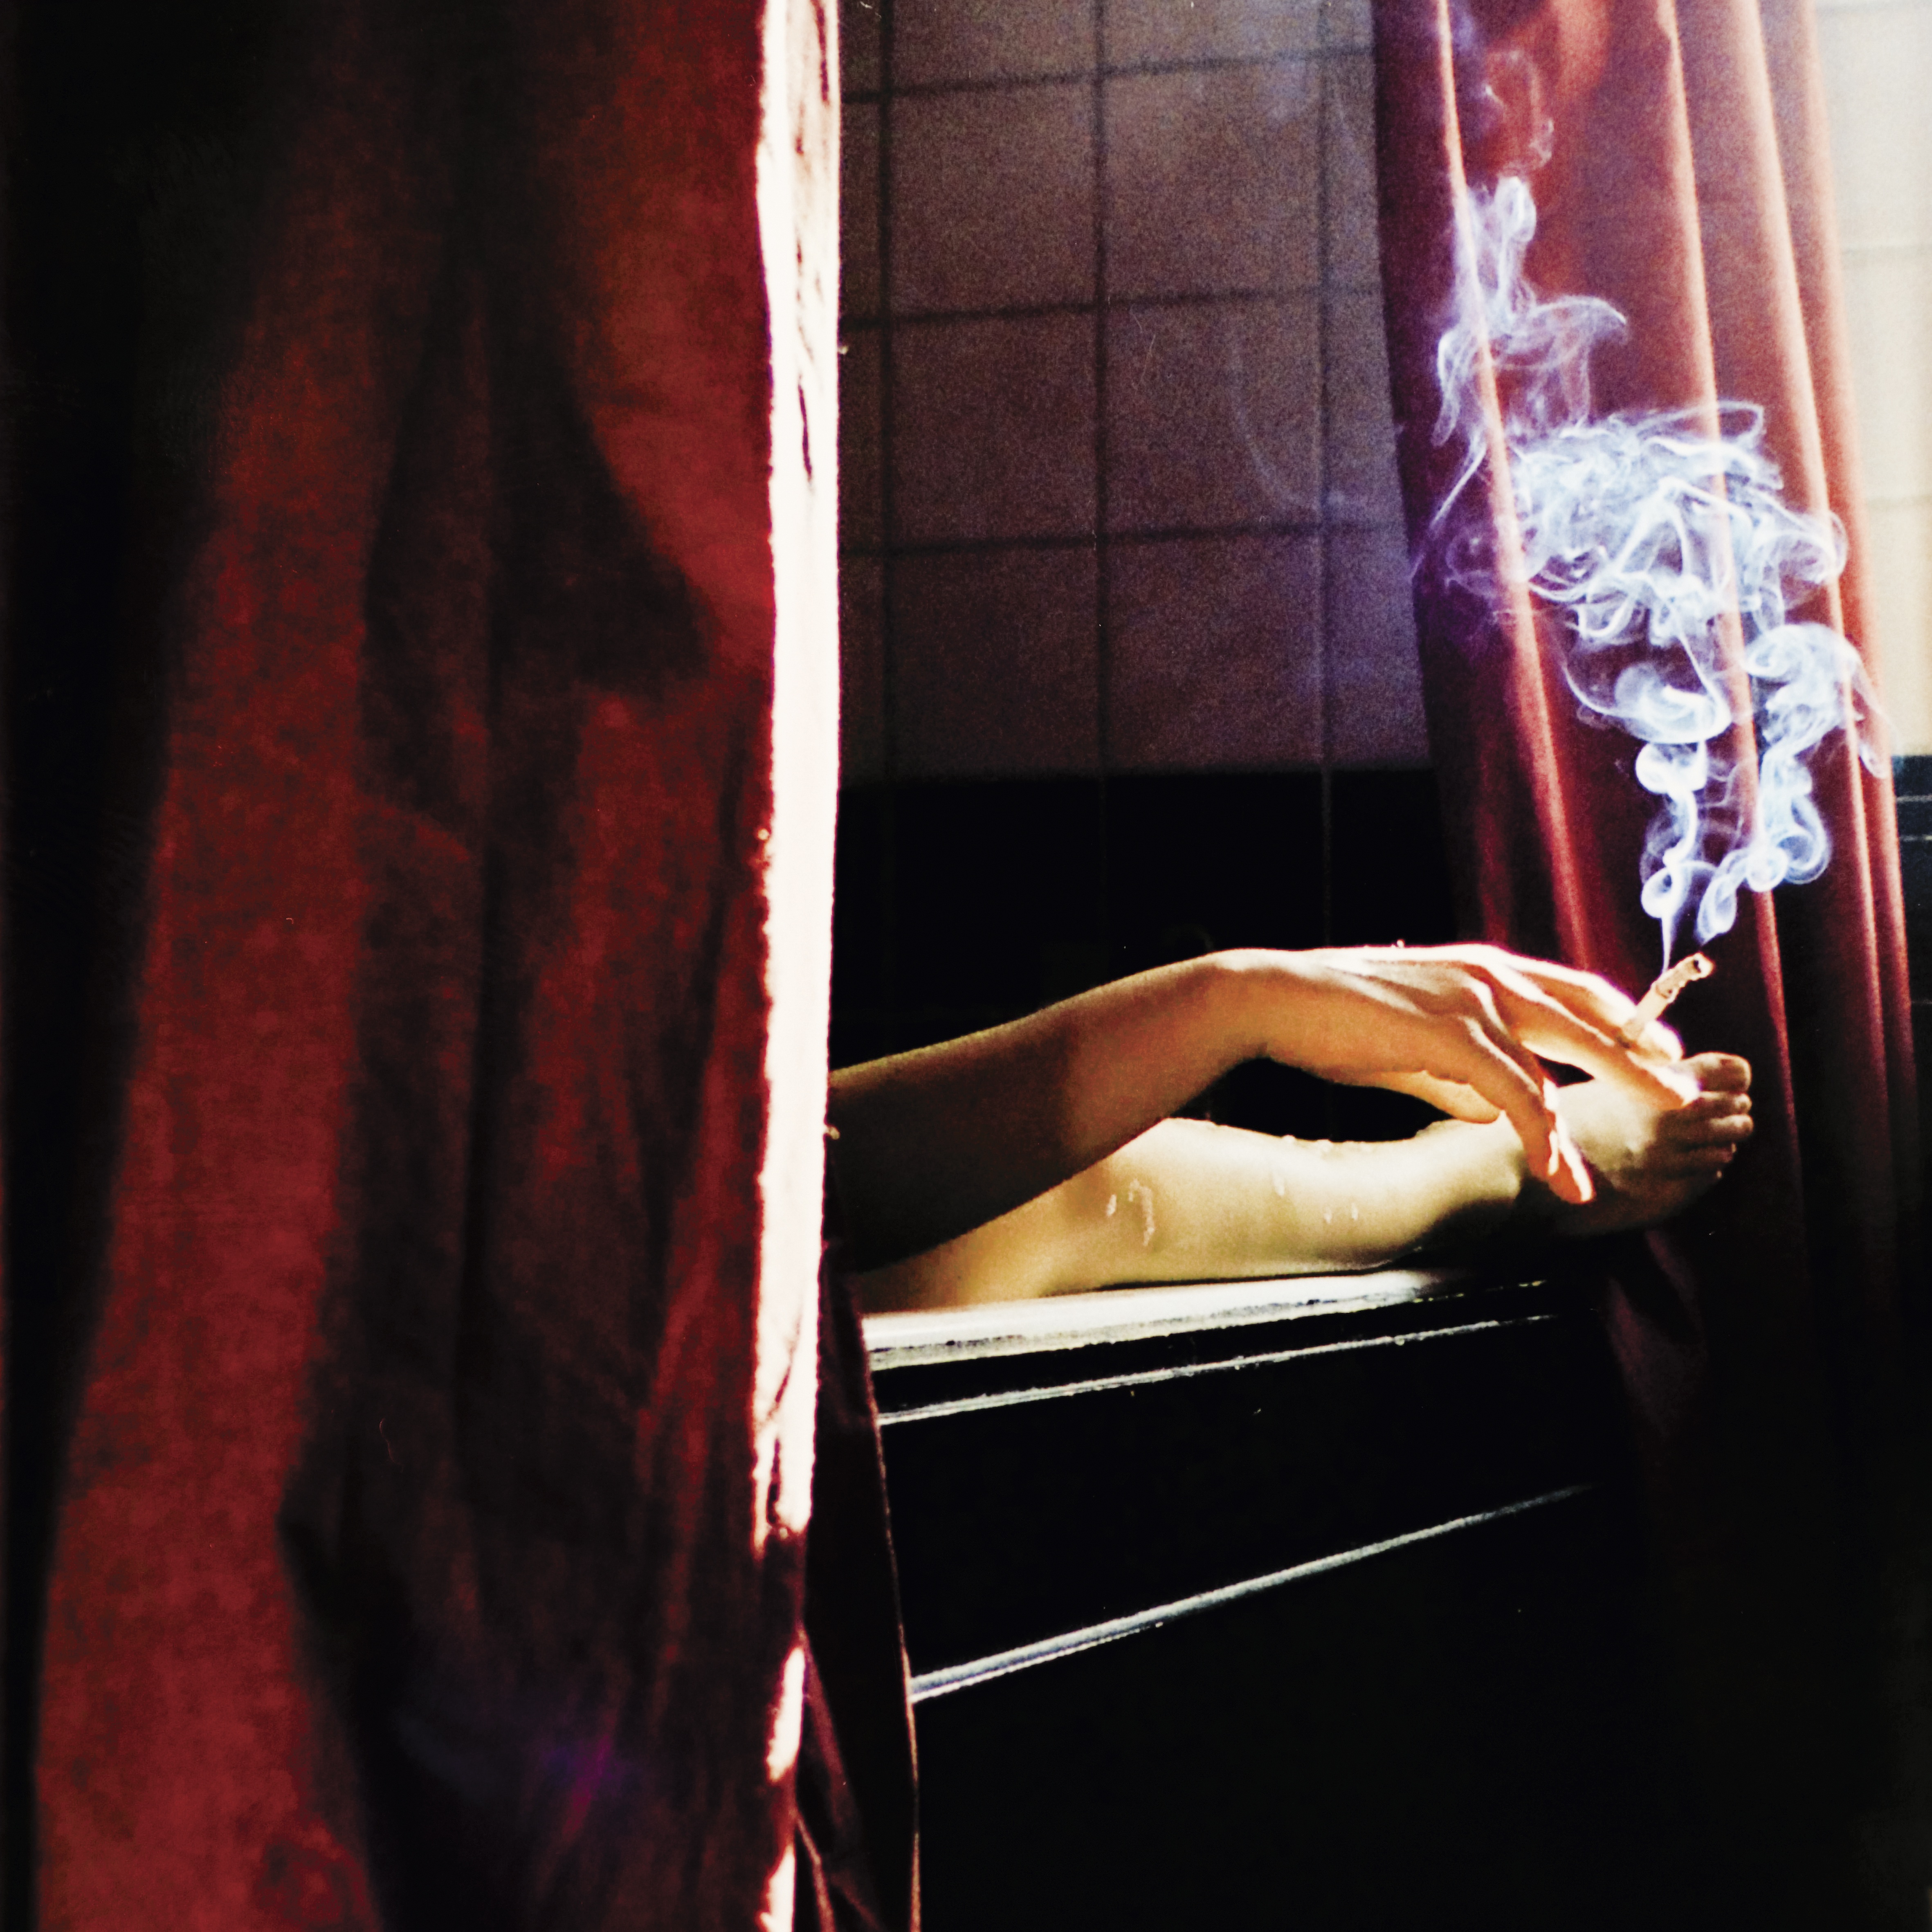
hand, music, light, woman, white, photography, guitar, smoke, smoking, red, color, darkness, fashion, black, bathtub, performance art, stage, singing, photograph, image, bath, pianist, string instrument, plucked string instruments